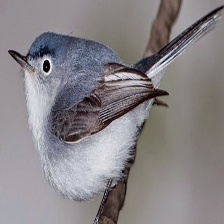
Species: BLUE GRAY GNATCATCHER
Scientific name: POLIOPTILA CAERULEA